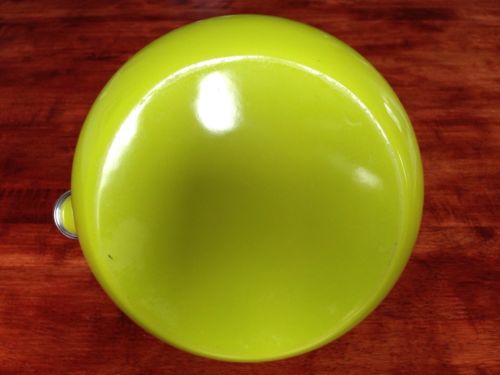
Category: kettle